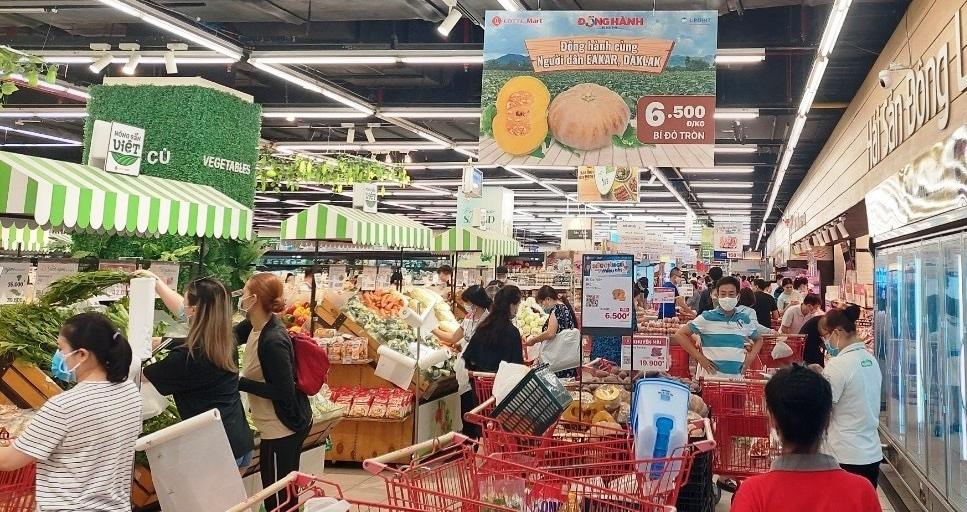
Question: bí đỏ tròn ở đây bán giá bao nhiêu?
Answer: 6 500 đồng một ký